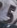
Number: 5